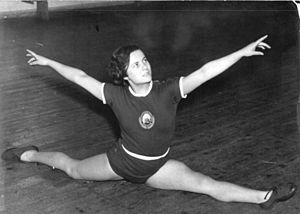
La Fédération féminine française de gymnastique et d'éducation physique regroupe dans l'entre-deux-guerres les sections de gymnastique féminine de France. Si l'apparition de la pratique gymnique féminine suit de peu celle des hommes, sa structuration associative est plus tardive, en dépit des encouragements de la IIIᵉ République. Les premières sections féminines n'apparaissent au sein des sociétés masculines qu'à l'articulation des XIXᵉ et XXᵉ siècles et les deux premières sociétés véritablement féminines ne sont fondées à Lyon qu'en 1910. Le mouvement s'accélère alors et dès 1912 apparaît une Union française de gymnastique féminine à laquelle la Fédération féminine française de gymnastique et d'éducation physique succède en 1921. Celle-ci fusionne en 1942 avec l'Union des sociétés de gymnastique de France au sein de l'actuelle Fédération française de gymnastique. Les fêtes fédérales annuelles marquent son existence alors que les contenus d'enseignements, inspirés des courants artistiques et hygiénistes, restent très loin de la technique actuelle.